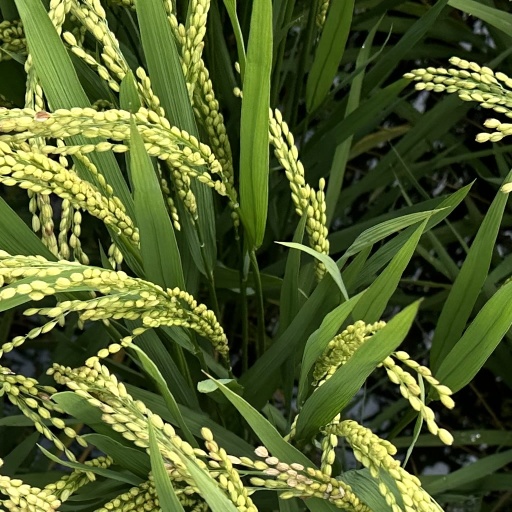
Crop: rice